Cygnet Island

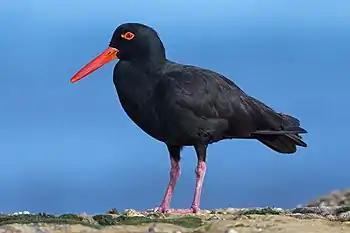
Sooty oystercatchers nest on the island

Recorded breeding seabird and wader species are Pacific gull, sooty oystercatcher and black-faced cormorant.